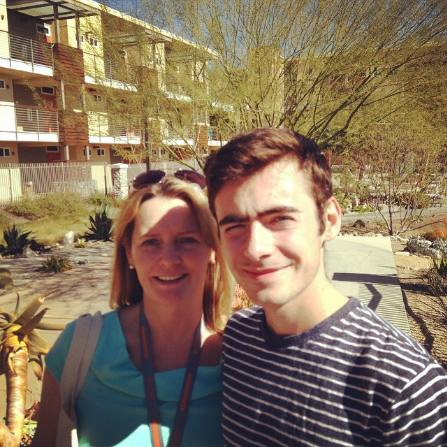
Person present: Yes